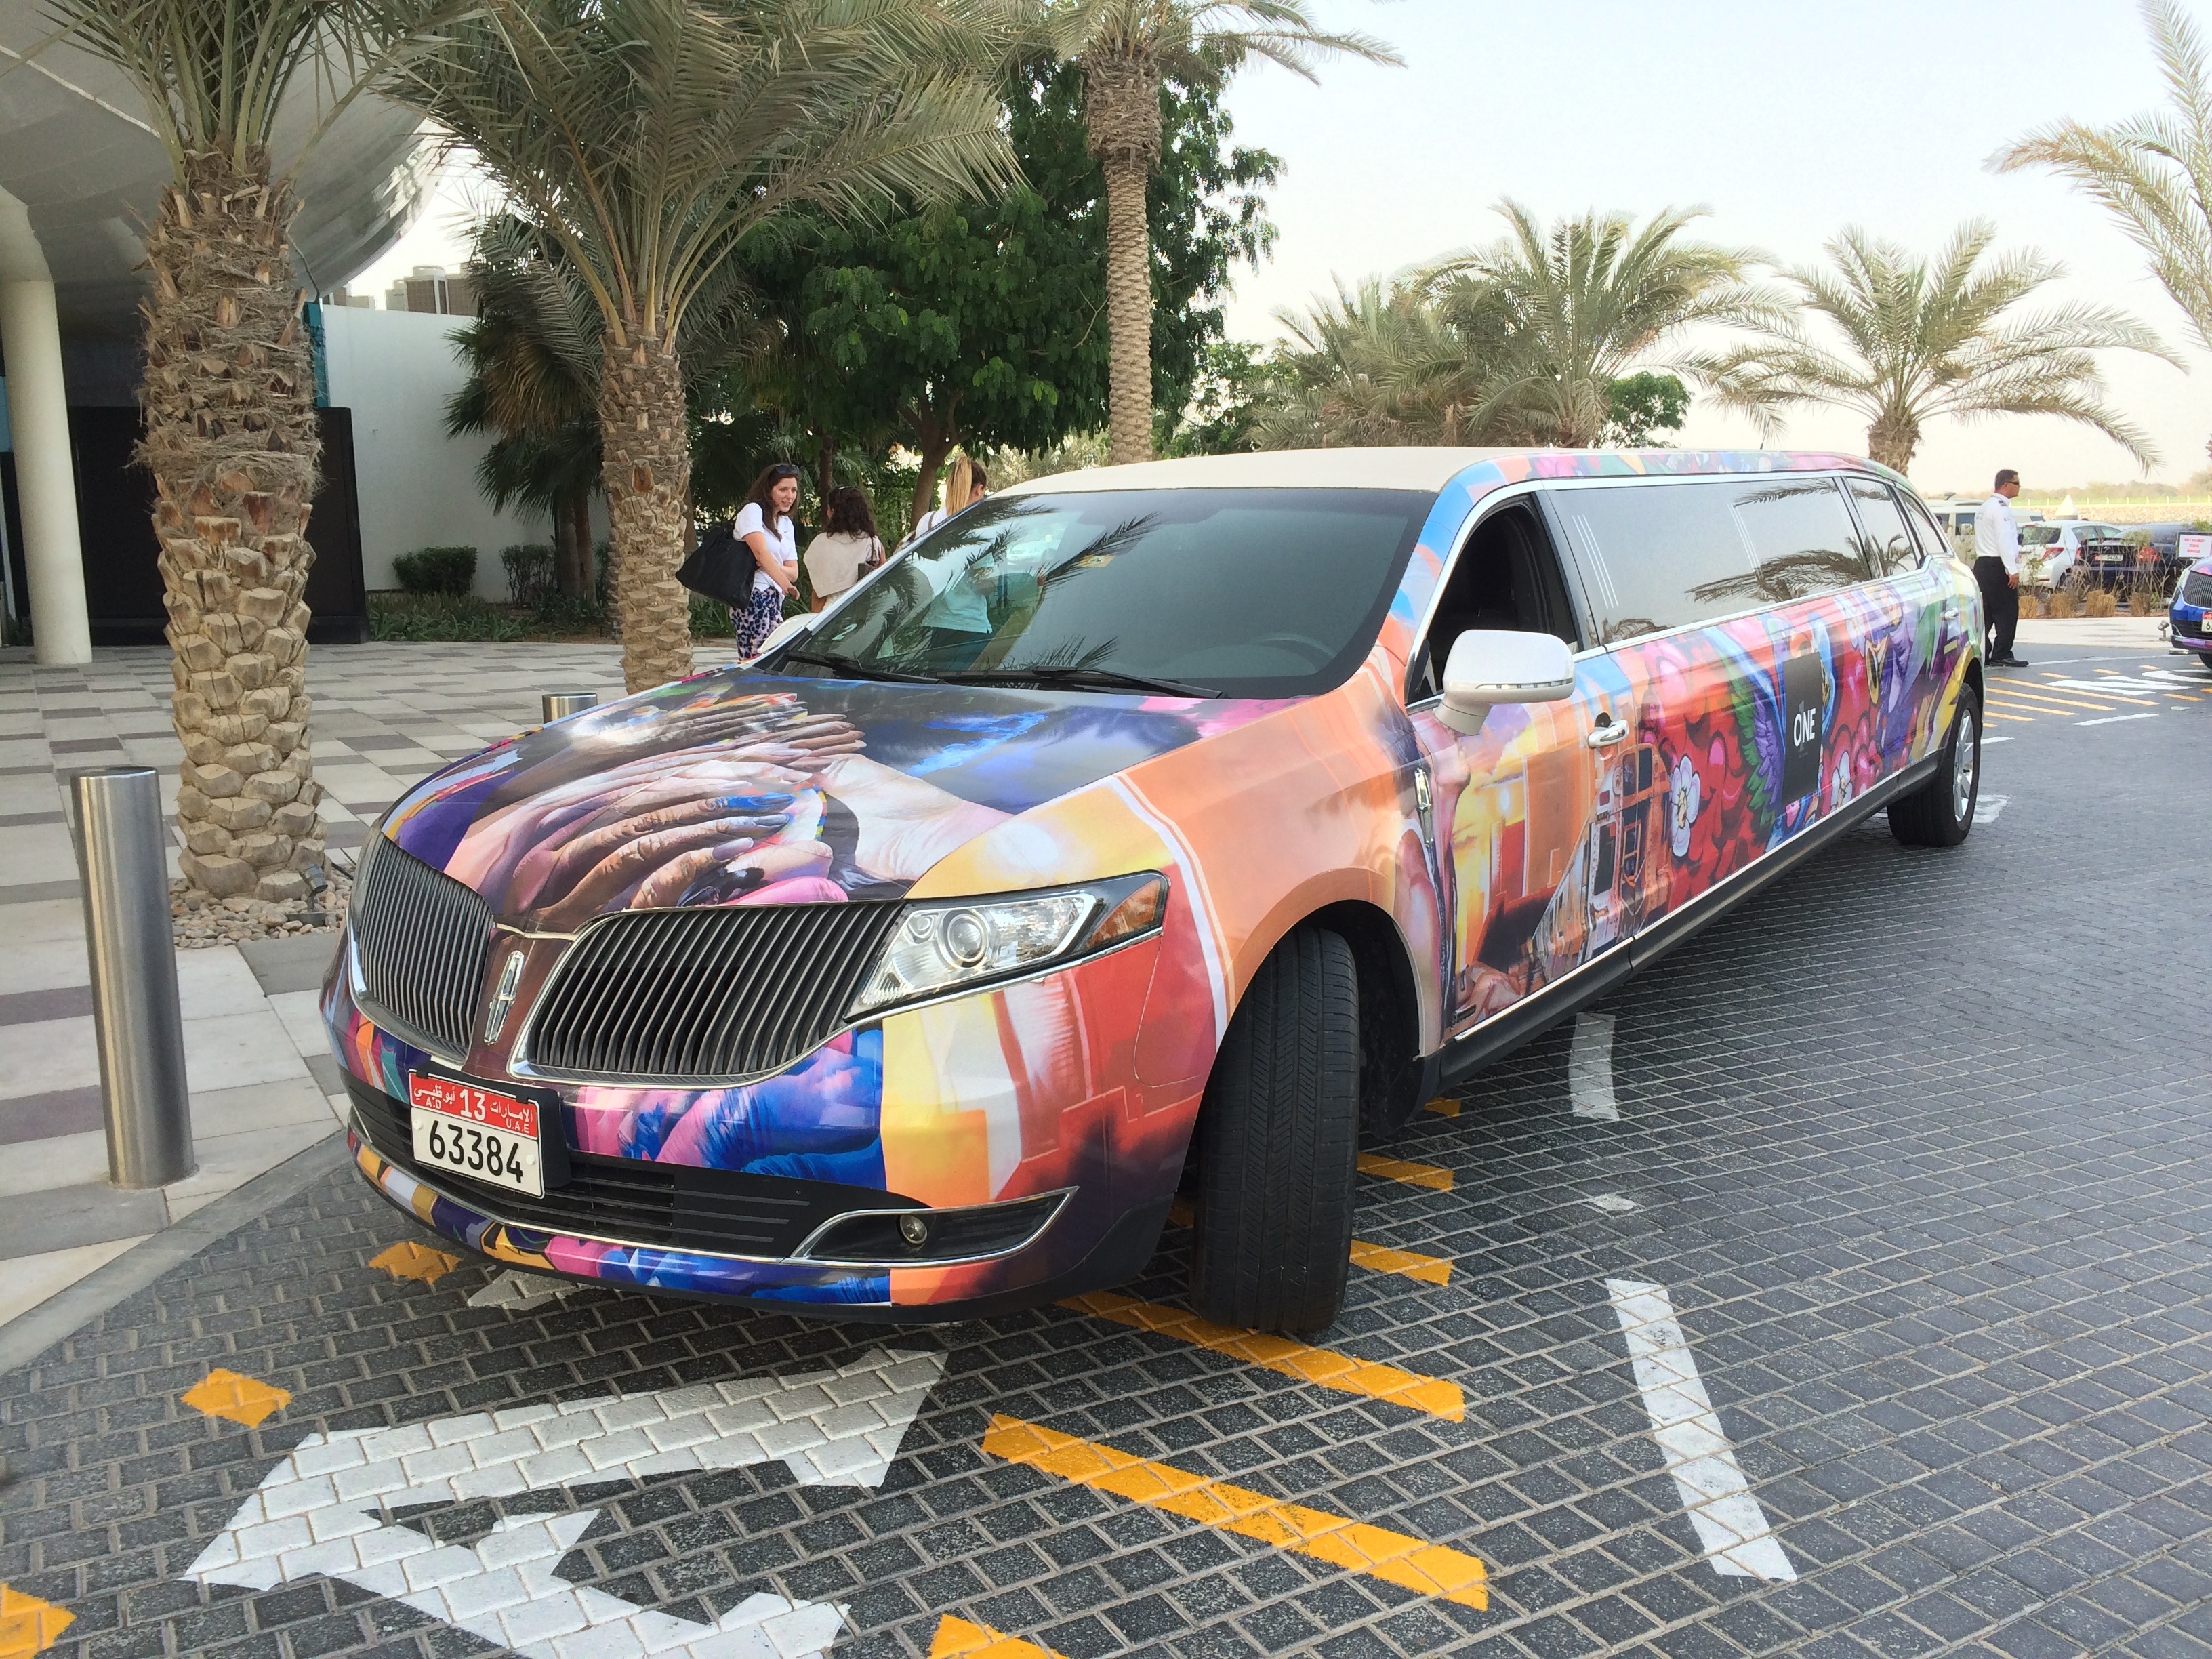
car, travel, vehicle, business, motor vehicle, supercar, luxury, limo, limousine, police car, sport utility vehicle, land vehicle, automobile make, automotive design, luxury vehicle, full size car